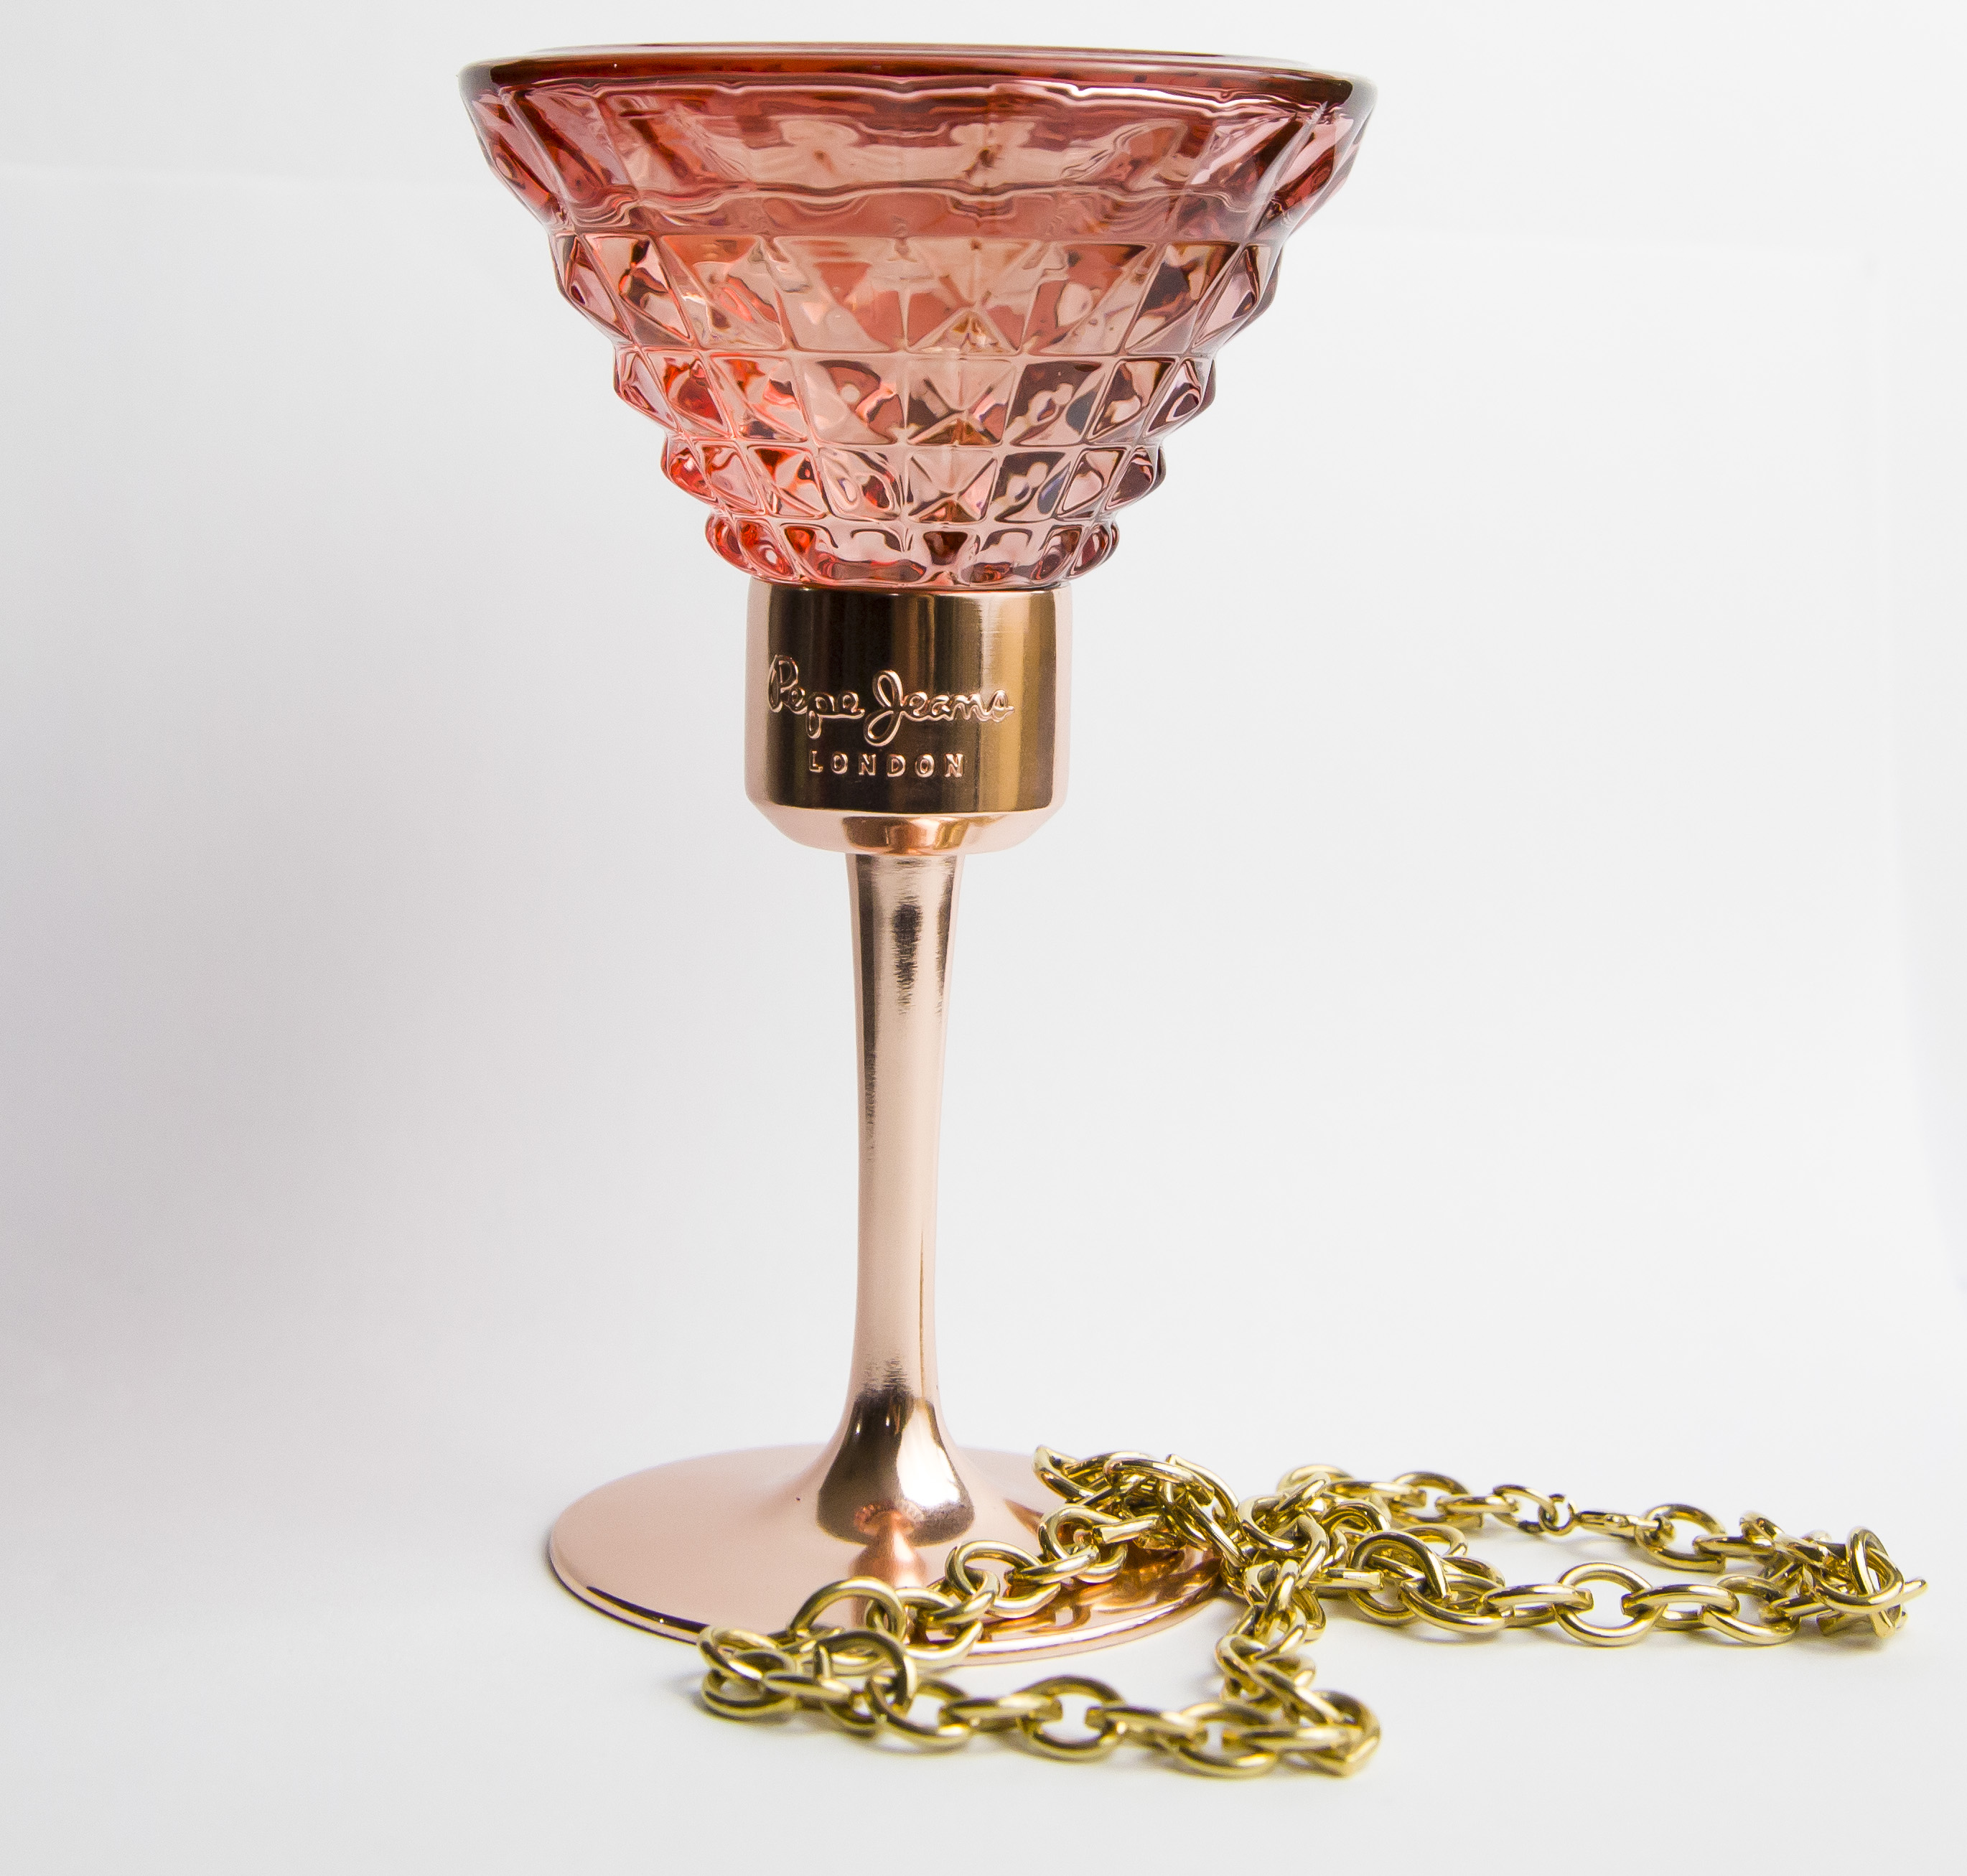
gold, rose, jewel, glisten, beautiful, fragrance, women, barware, drinkware, chain, chalice, metal, stemware, glass, tableware, copper, candle holder, brass, fashion accessory